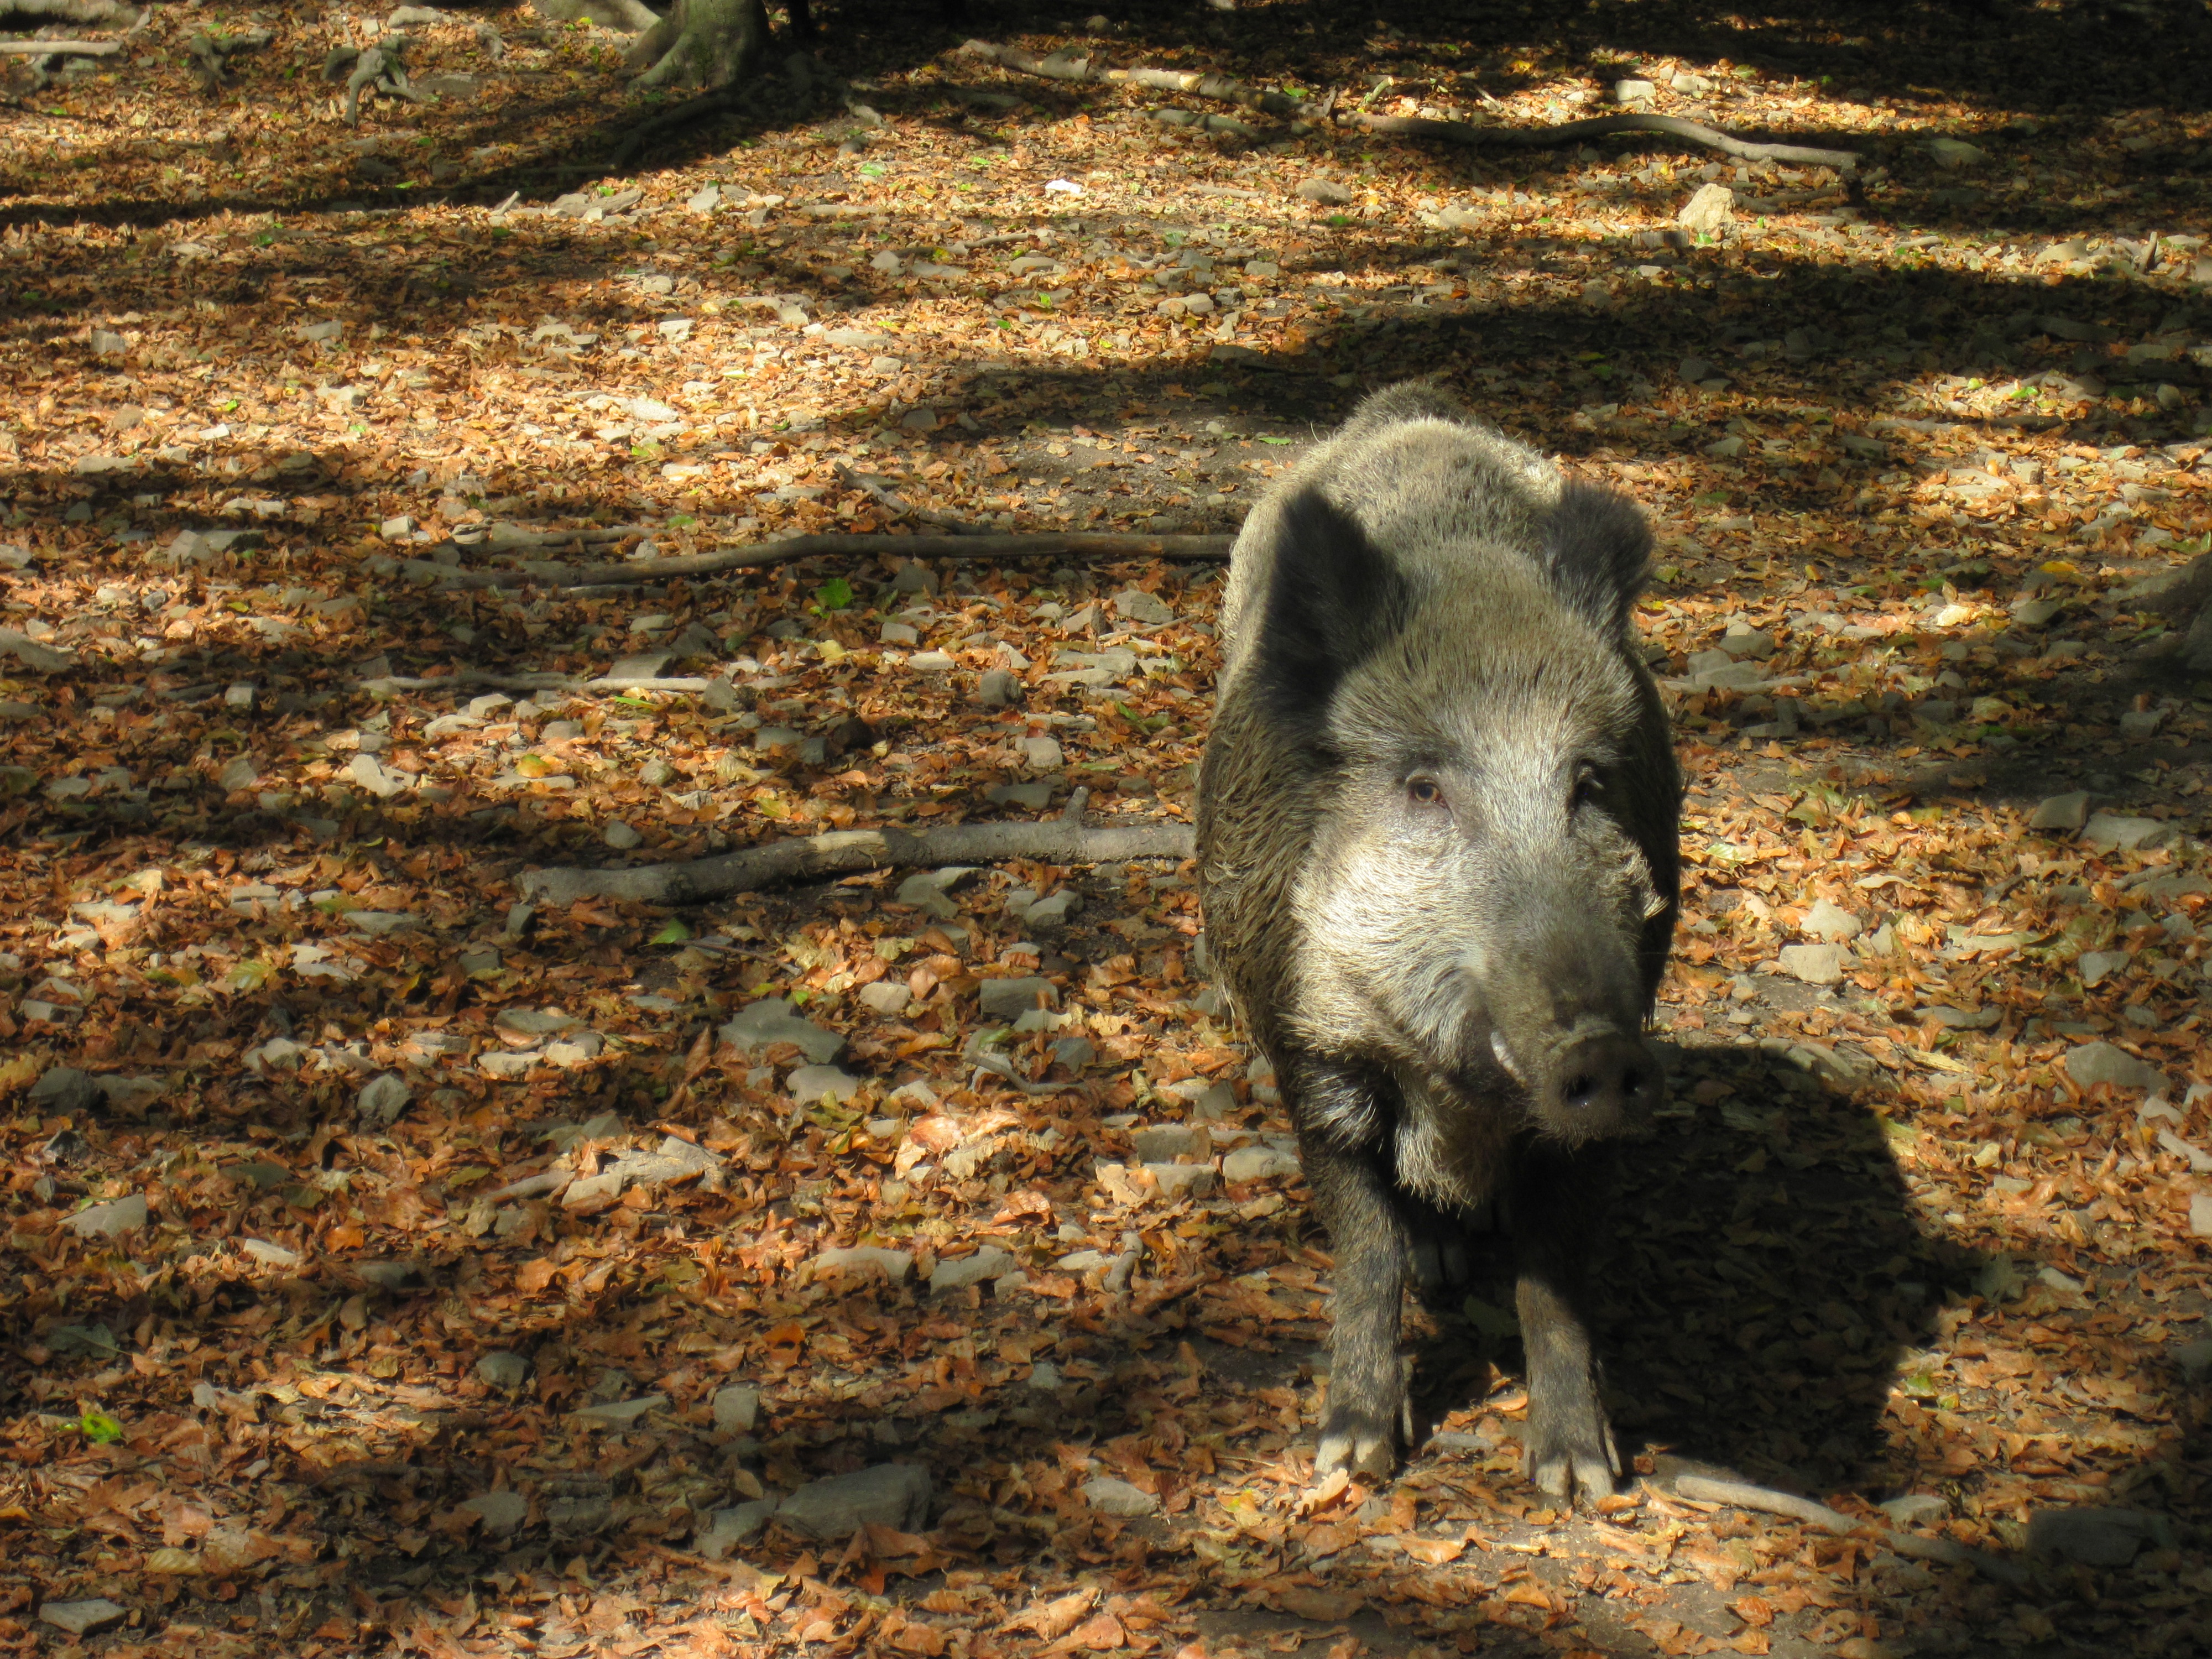
forest, light, sun, wildlife, autumn, mammal, fauna, trees, boar, leaves, sunny, vertebrate, pig, mood, fall foliage, fall leaves, wild boar, pig like mammal, peccary